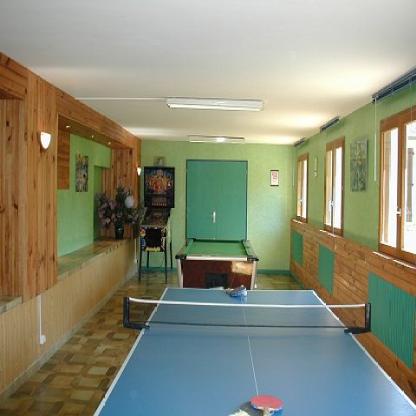
Scene: Indoor